Deer Rock

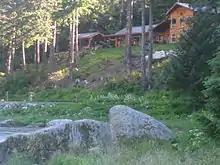
Deer Rock near Highway

The peace ceremony held at the Deer Rock was explained by the Clan leader Austin Hammond, in a film named "Ha Shgaoon" produced in 1980. The peace ceremony held at Chilkoot was to protest the demolition of traditional village, fishing sites as well as tomb sites (skeletons were exposed due to the bull dozing at site) that occurred due to road building. The script of the speech made by Austin on the occasion states: